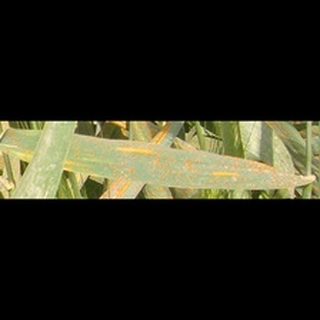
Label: wheat_brown_rust